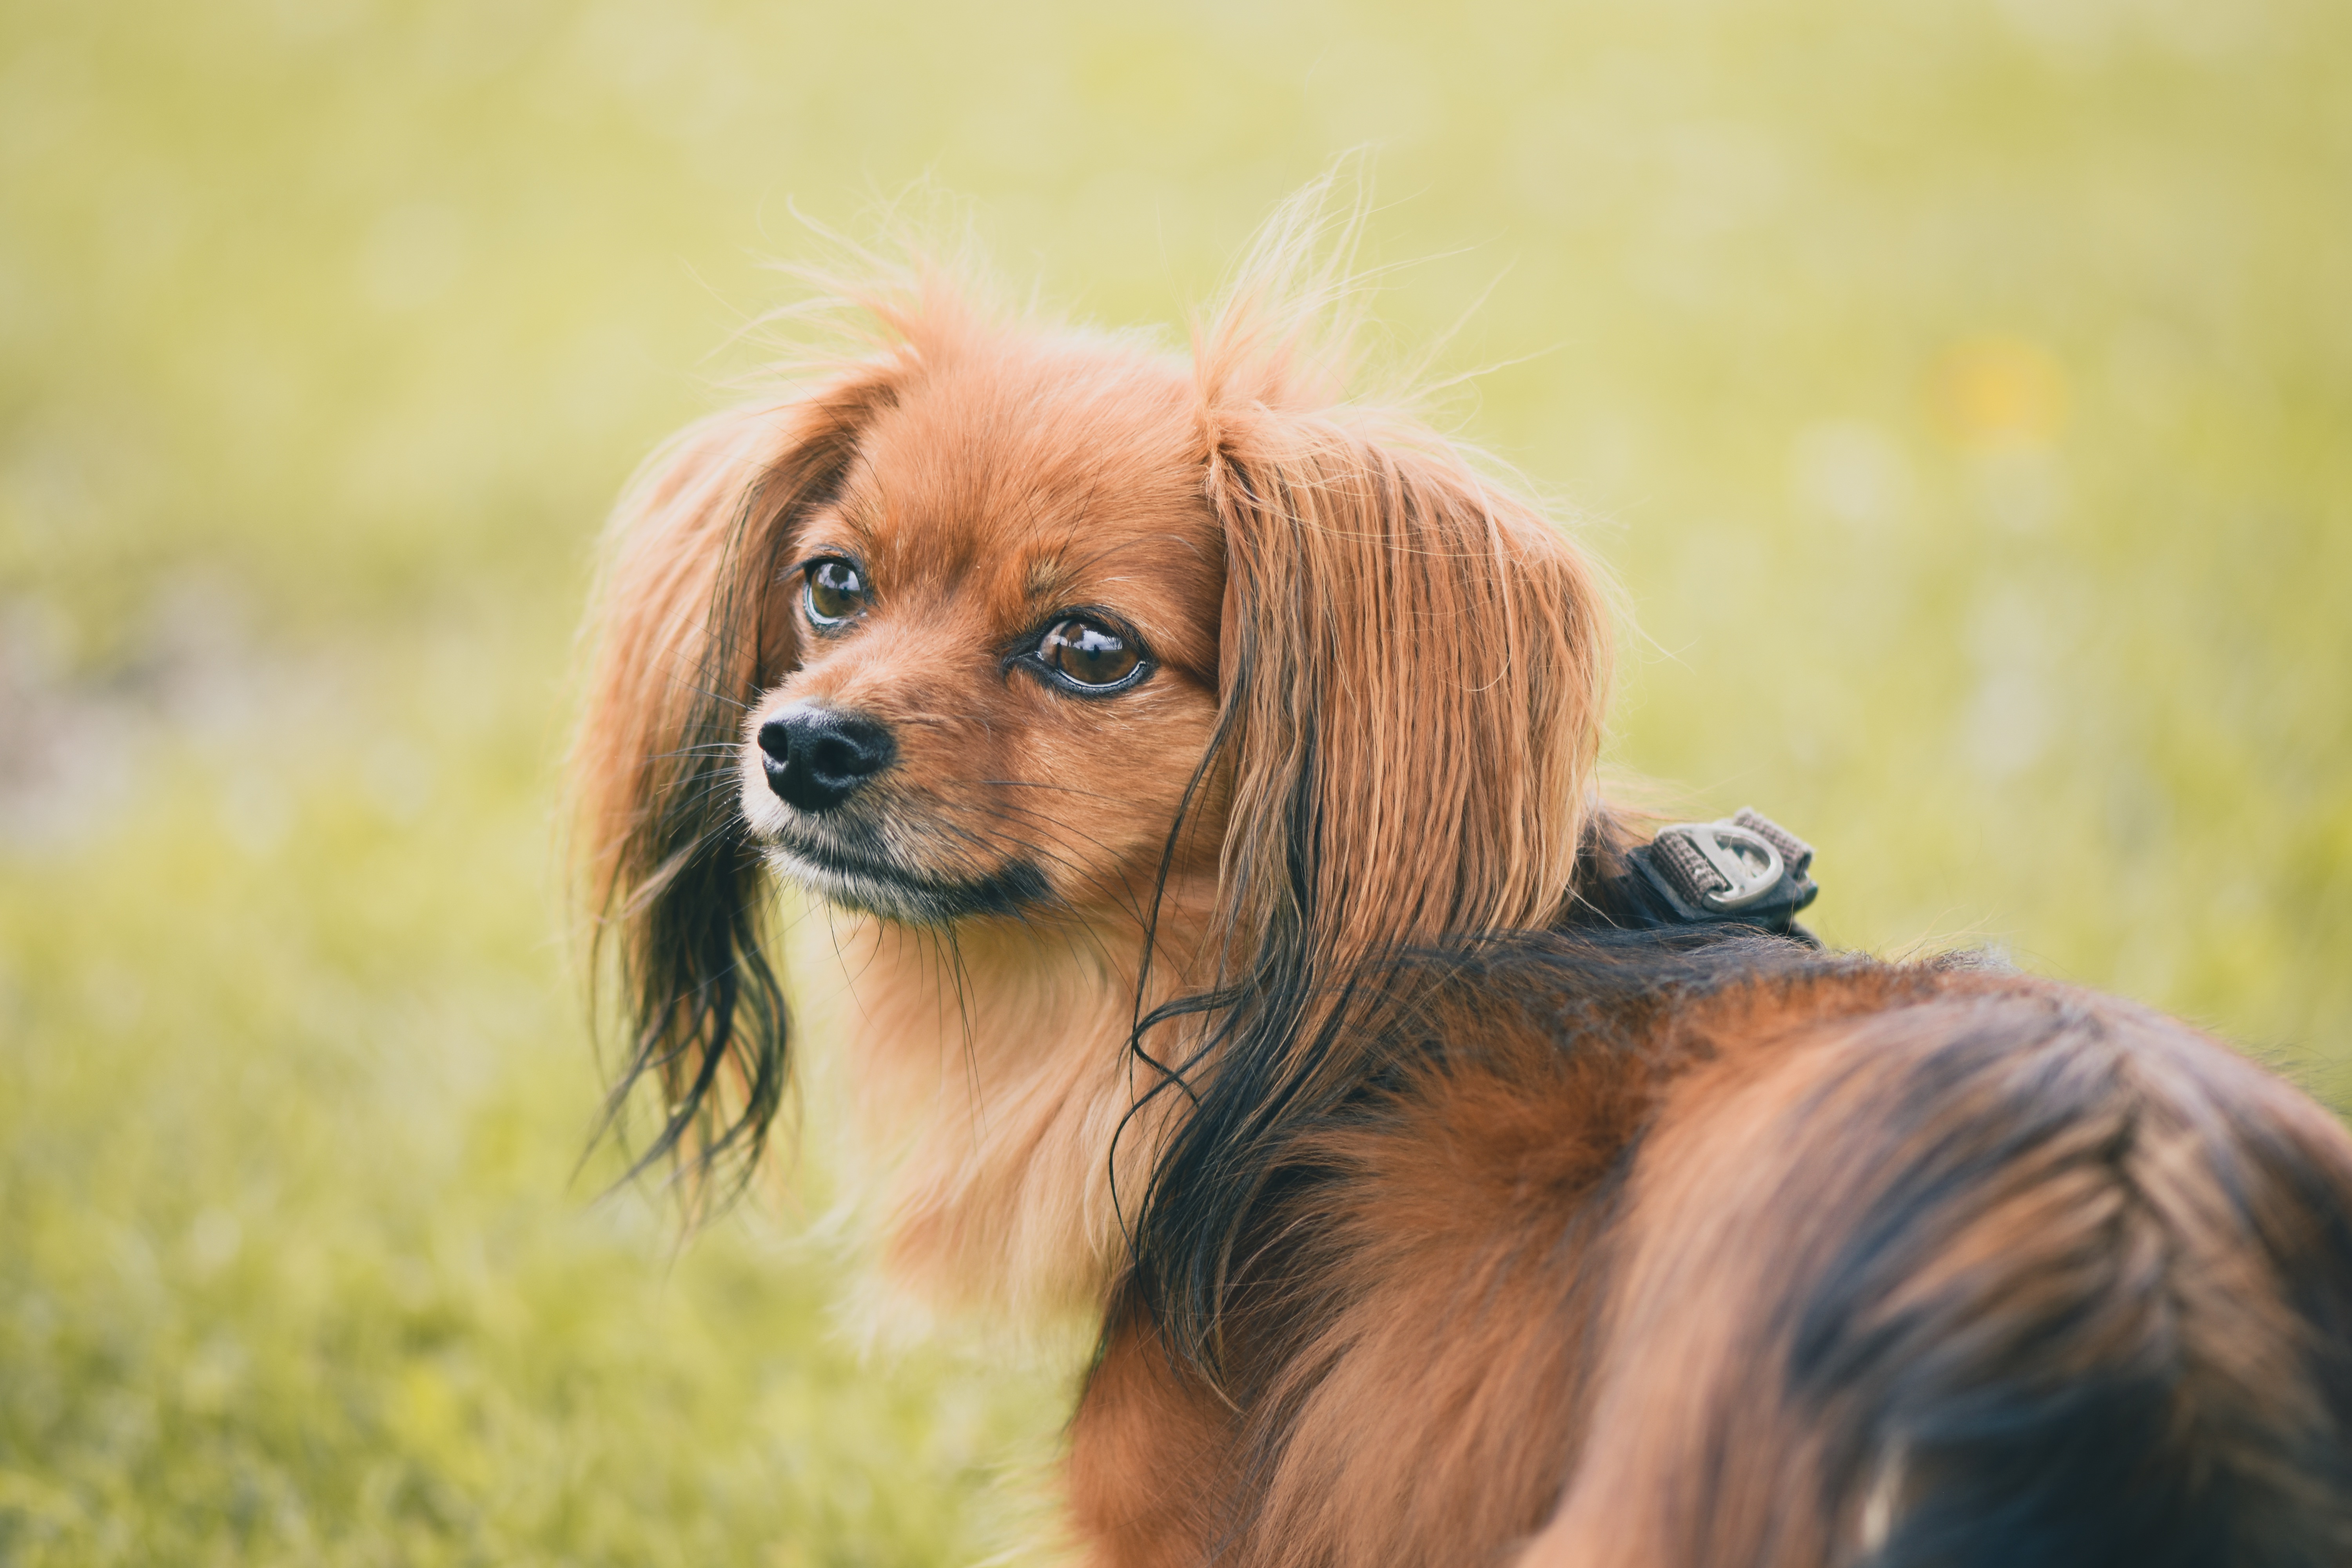
dog, carnivore, dog breed, liver, companion dog, fawn, grass, whiskers, snout, sporting group, fur, terrestrial animal, canidae, wood, toy dog, puppy, wildlife